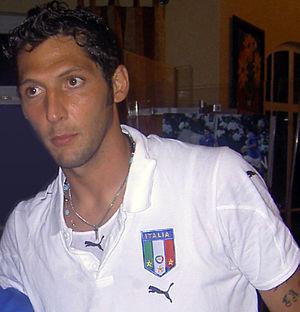
Le 19 août en sport.